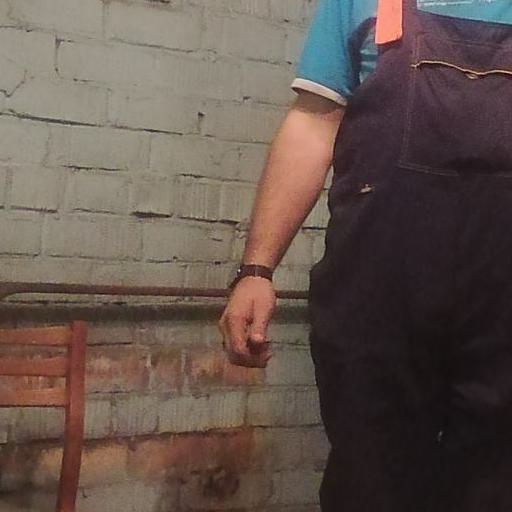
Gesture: no_gesture